Goleta Valley Junior High School

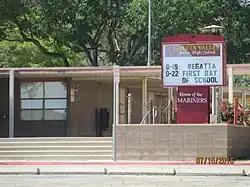
The front entrance to Goleta Valley Junior High

Goleta Valley Junior High School is a public junior high school in Goleta, California, just northwest of Santa Barbara, California. It serves a student body of approximately 785 students in 7-8 grades, and employs roughly fifty-five teachers as part of the Santa Barbara School Districts.